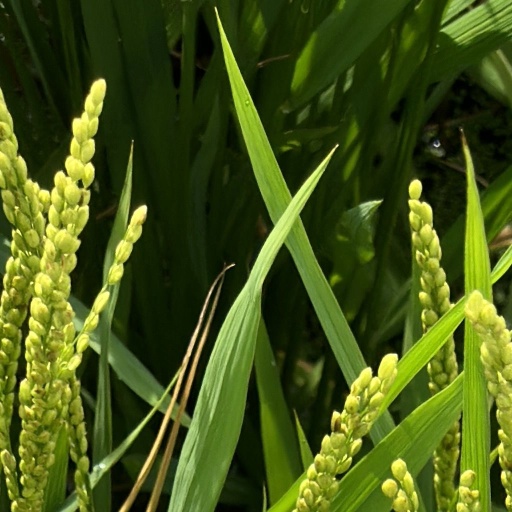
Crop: rice